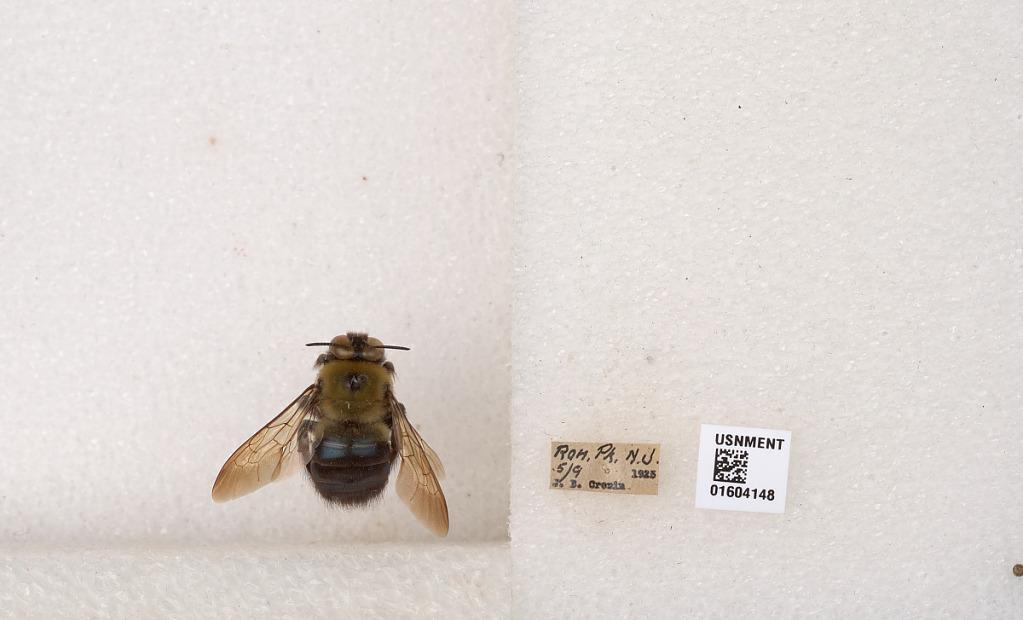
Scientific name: Xylocopa (Xylocopoides) virginica virginica (Linnaeus)
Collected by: J. Cronin
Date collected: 1925-5-9
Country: United States
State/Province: New Jersey
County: Burlington
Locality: Rancocas Park
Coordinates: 39.9978, -74.8375